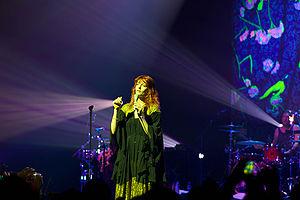
Florence and the Machine, également stylisé Florence + the Machine, est un groupe de rock indépendant britannique, originaire de Londres, en Angleterre. Formé en 2007, il fait principalement participer Florence Welch et la claviériste Isabella Summers, accompagnées d'autres musiciens.